Charles Grafton Page

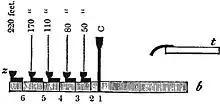
Side view of Page's 1837 spiral, showing connector cups spaced across its length.

Page's innovation was to construct a spiral conductor having cups filled with mercury as electrical connectors that were placed at various positions along its length. He then connected one terminal from an electrochemical battery to the inner cup of the spiral, and put the other battery terminal into some other cup of the spiral. The direct battery current flowed through the spiral, from cup to cup. He held a metal wand in each hand, and put these wands into the same two cups as where the battery terminals went — or any other pair of cups. When an assistant removed one of the battery terminals, stopping the current from going in the spiral, Page received a shock. He reported stronger shocks when his hands covered more of the spiral's length than where direct battery current went. He even felt shocks from parts of the spiral where no direct battery current passed. He used acupuncture needles, pierced into his fingers, to amplify his sense of shock.